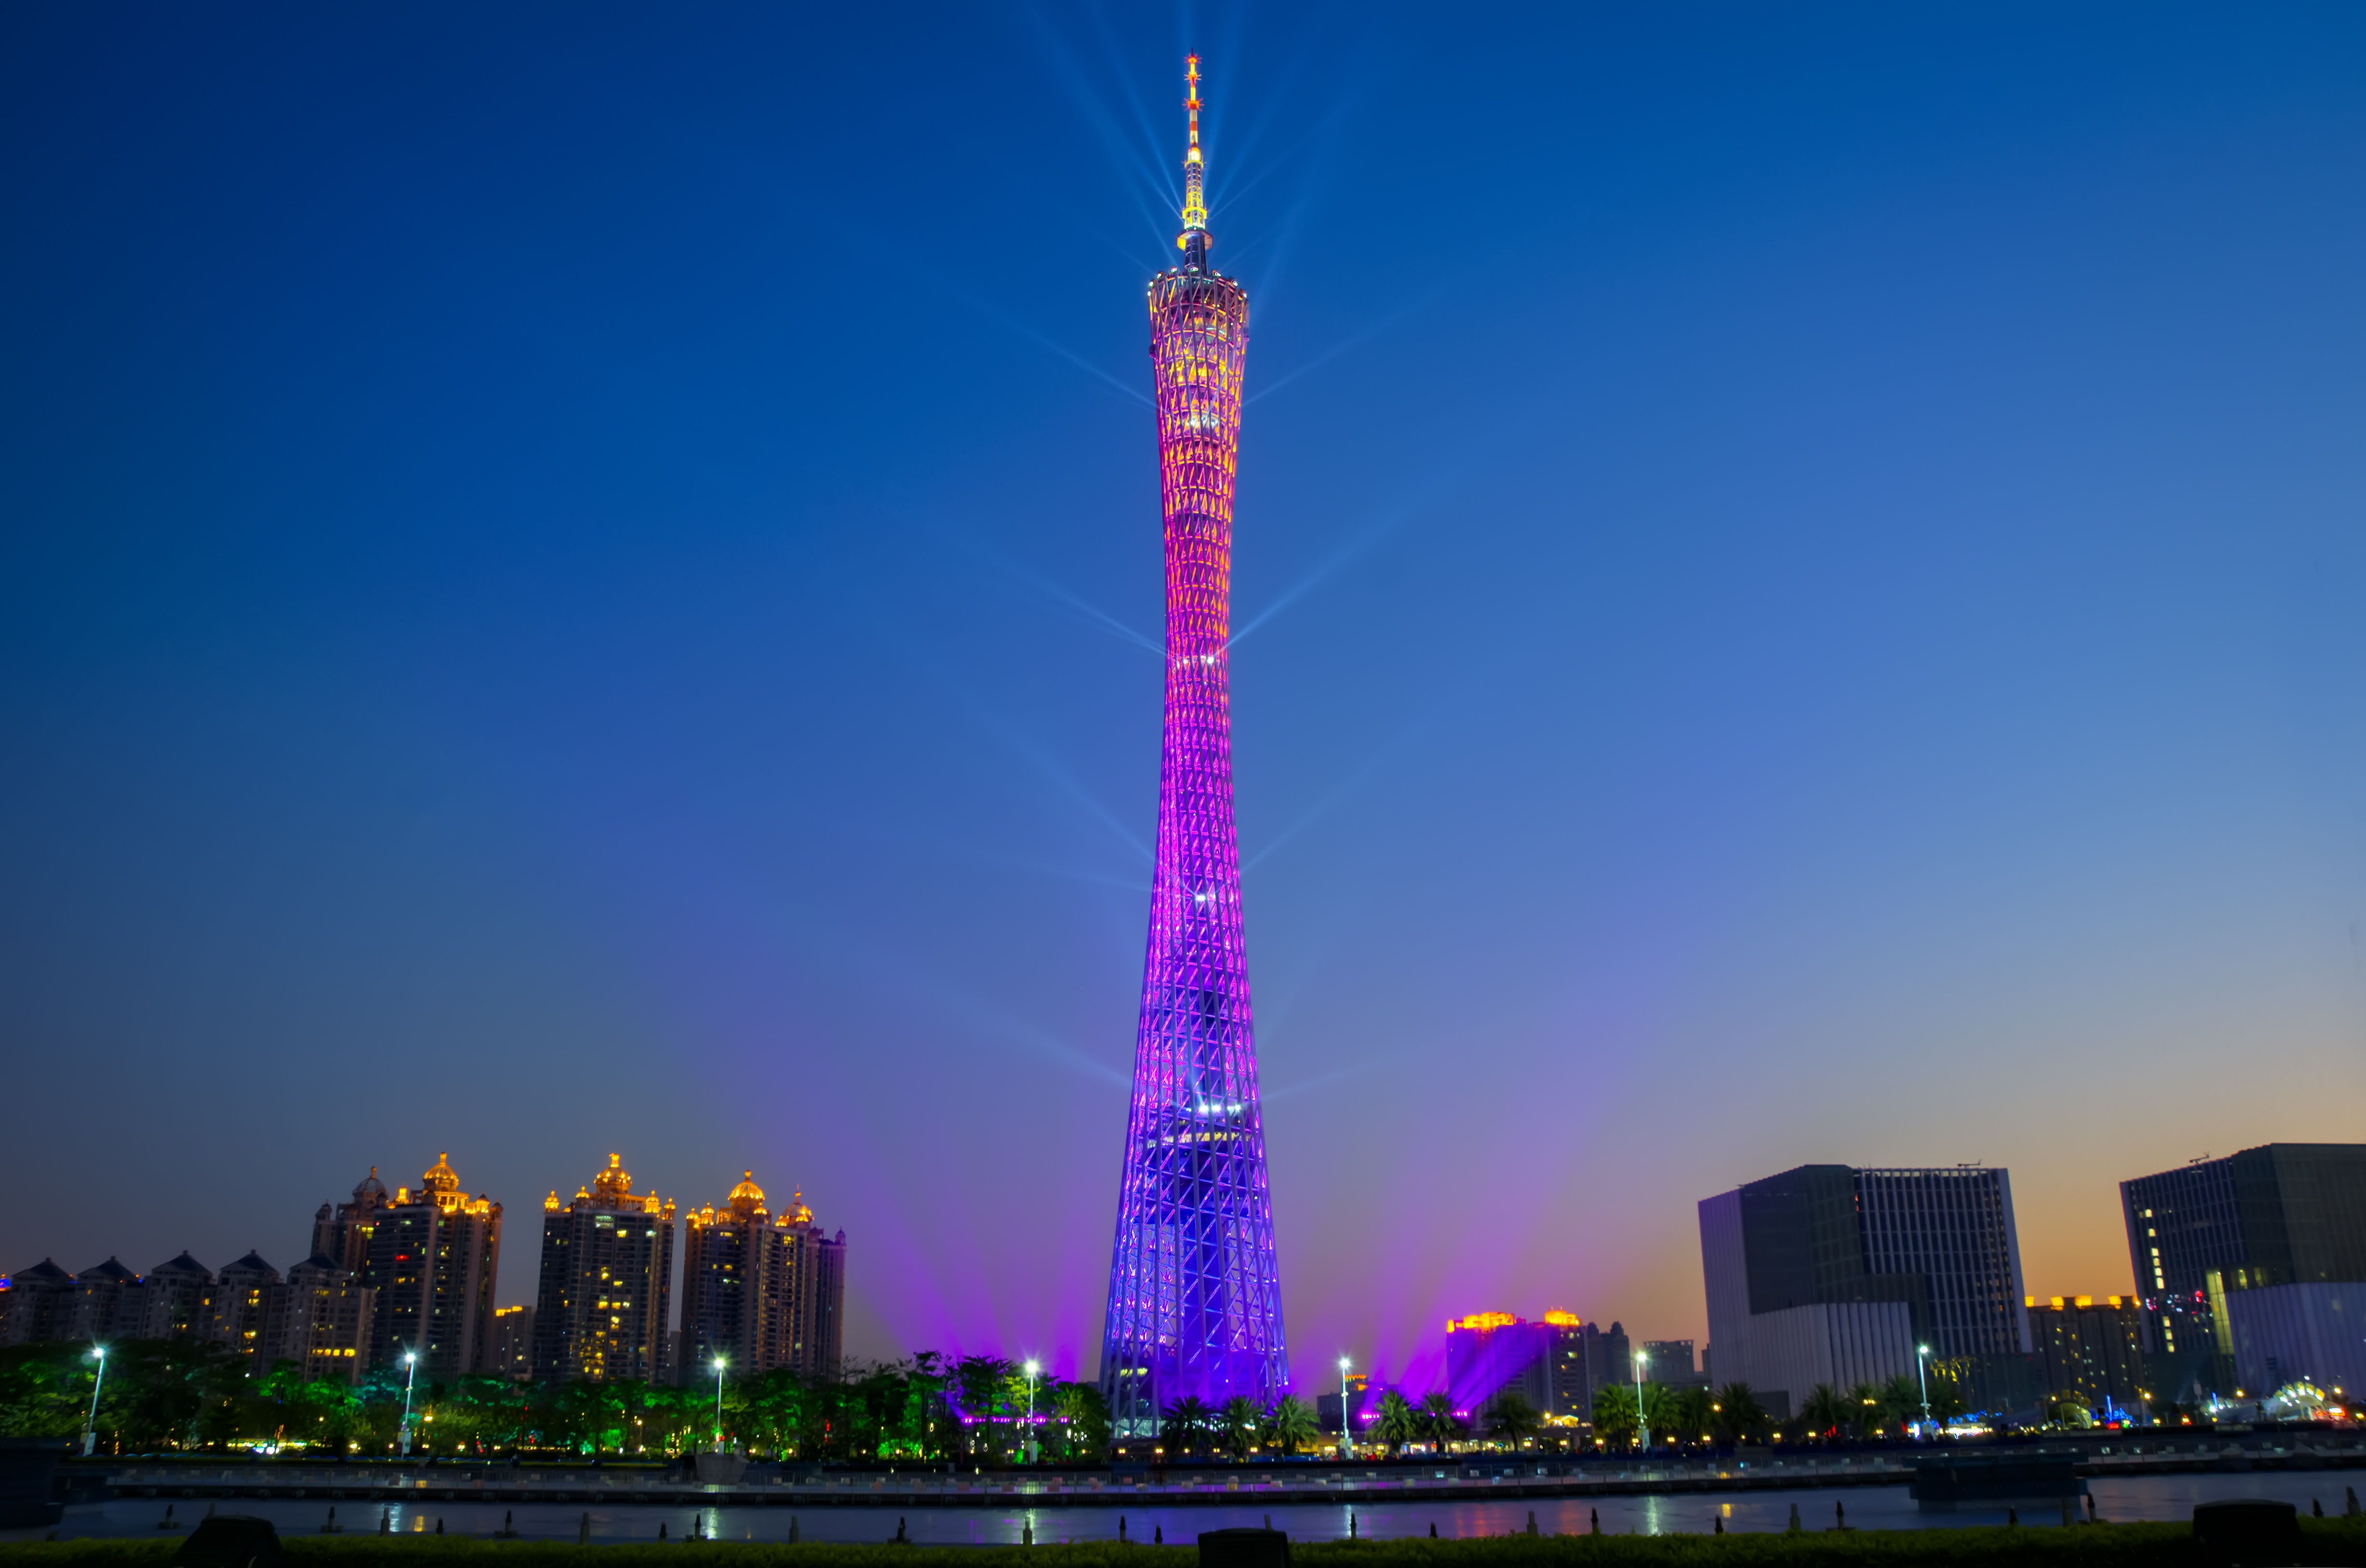
horizon, light, skyline, night, city, skyscraper, cityscape, downtown, dusk, evening, twilight, tower, landmark, tower block, modern architecture, china, night view, metropolis, canton tower, human settlement, metropolitan area